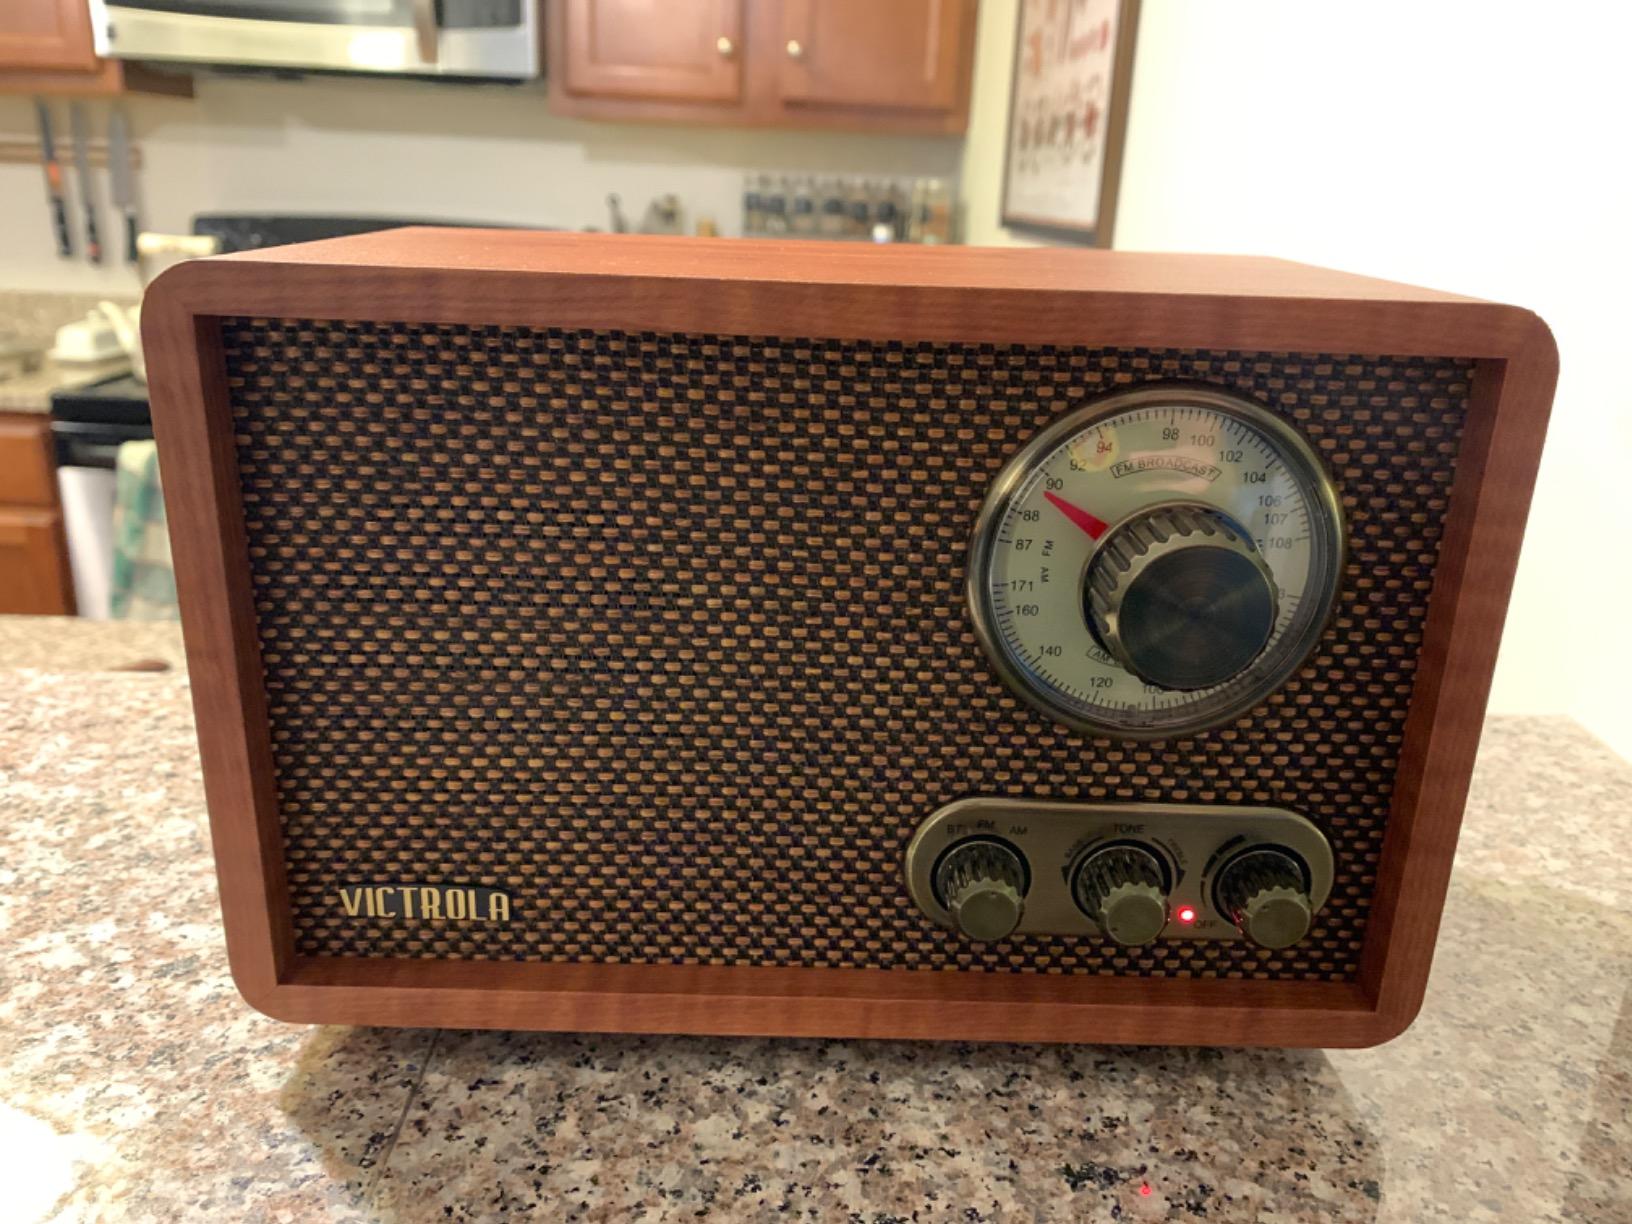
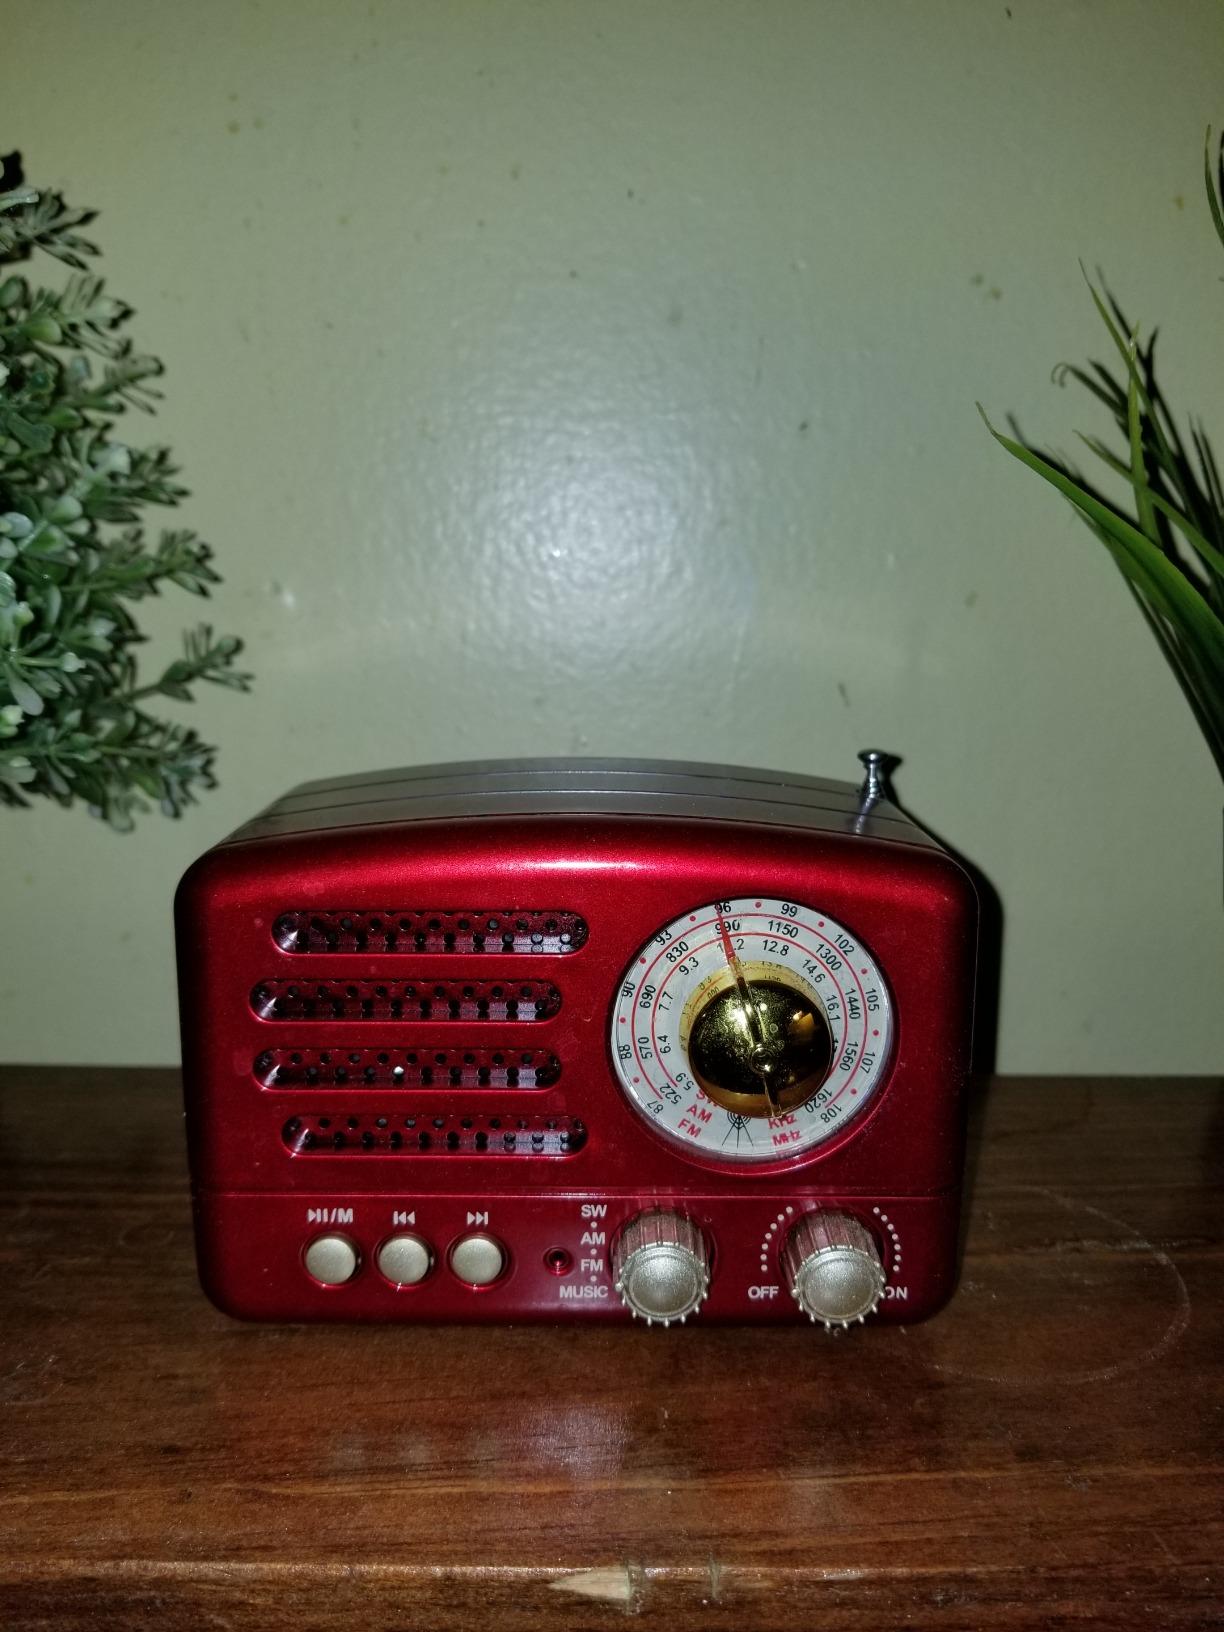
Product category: radio
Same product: no